The Smuggler's Bride of Mallorca

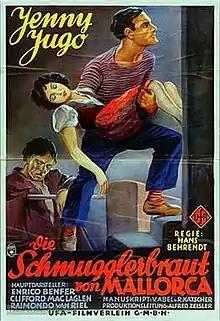

The Smuggler's Bride of Mallorca (German: Die Schmugglerbraut von Mallorca) is a 1929 German silent romance film directed by Hans Behrendt and starring Jenny Jugo, Friedrich Benfer and Clifford McLaglen. It was shot at the Babelsberg Studios in Berlin. It premiered in the city's UFA-Palast am Zoo .